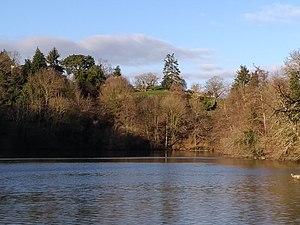
Vue sur la motte castrale du Château-Neuf localisée au nord-ouest de l'ancien château-fort de Vouvant. Photographie prise depuis les berges de la Mère du côté ouest du Petit-Château.
Vouvant est une commune française située dans le département de la Vendée en région Pays de la Loire.